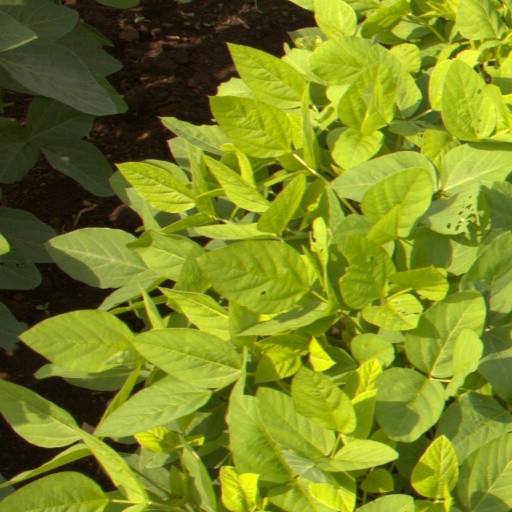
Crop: soybean